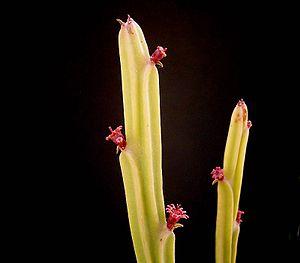
La liste des espèces du genre Euphorbia comprend plus de 2000 noms d'espèces acceptées, ce qui fait de ce genre de loin le plus important de la famille des Euphorbiaceae, devant le genre Croton et le place au quatrième rang des plus grands genres d'Angiospermes, derrière les genres Astragalus, Bulbophyllum et Psychotria. Selon la base de données The Plant List, 5661 espèces rattachées au genre Euphorbia ont été décrites, mais seuls 2046 épithètes désignent des espèces acceptées, tandis que 3522 sont considérées comme des synonymes, et 93 comme mal appliquées.